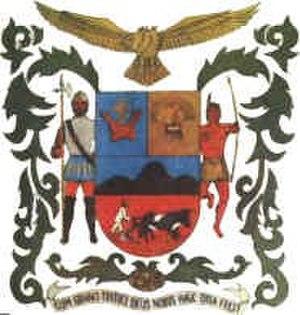
Rivas Dávila est l'une des 23 municipalités de l'État de Mérida au Venezuela. Son chef-lieu est Bailadores. En 2011, la population s'élève à 20 128 habitants.